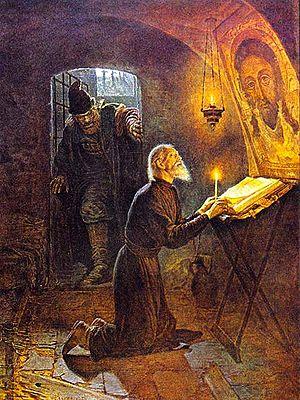
Grigori Loukianovitch Skouratov-Belski, plus connu sous le nom de Maliouta Skouratov est un des chefs de l'Opritchnina durant le règne d'Ivan le Terrible.